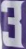
Number: 3